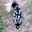
Label: skunk